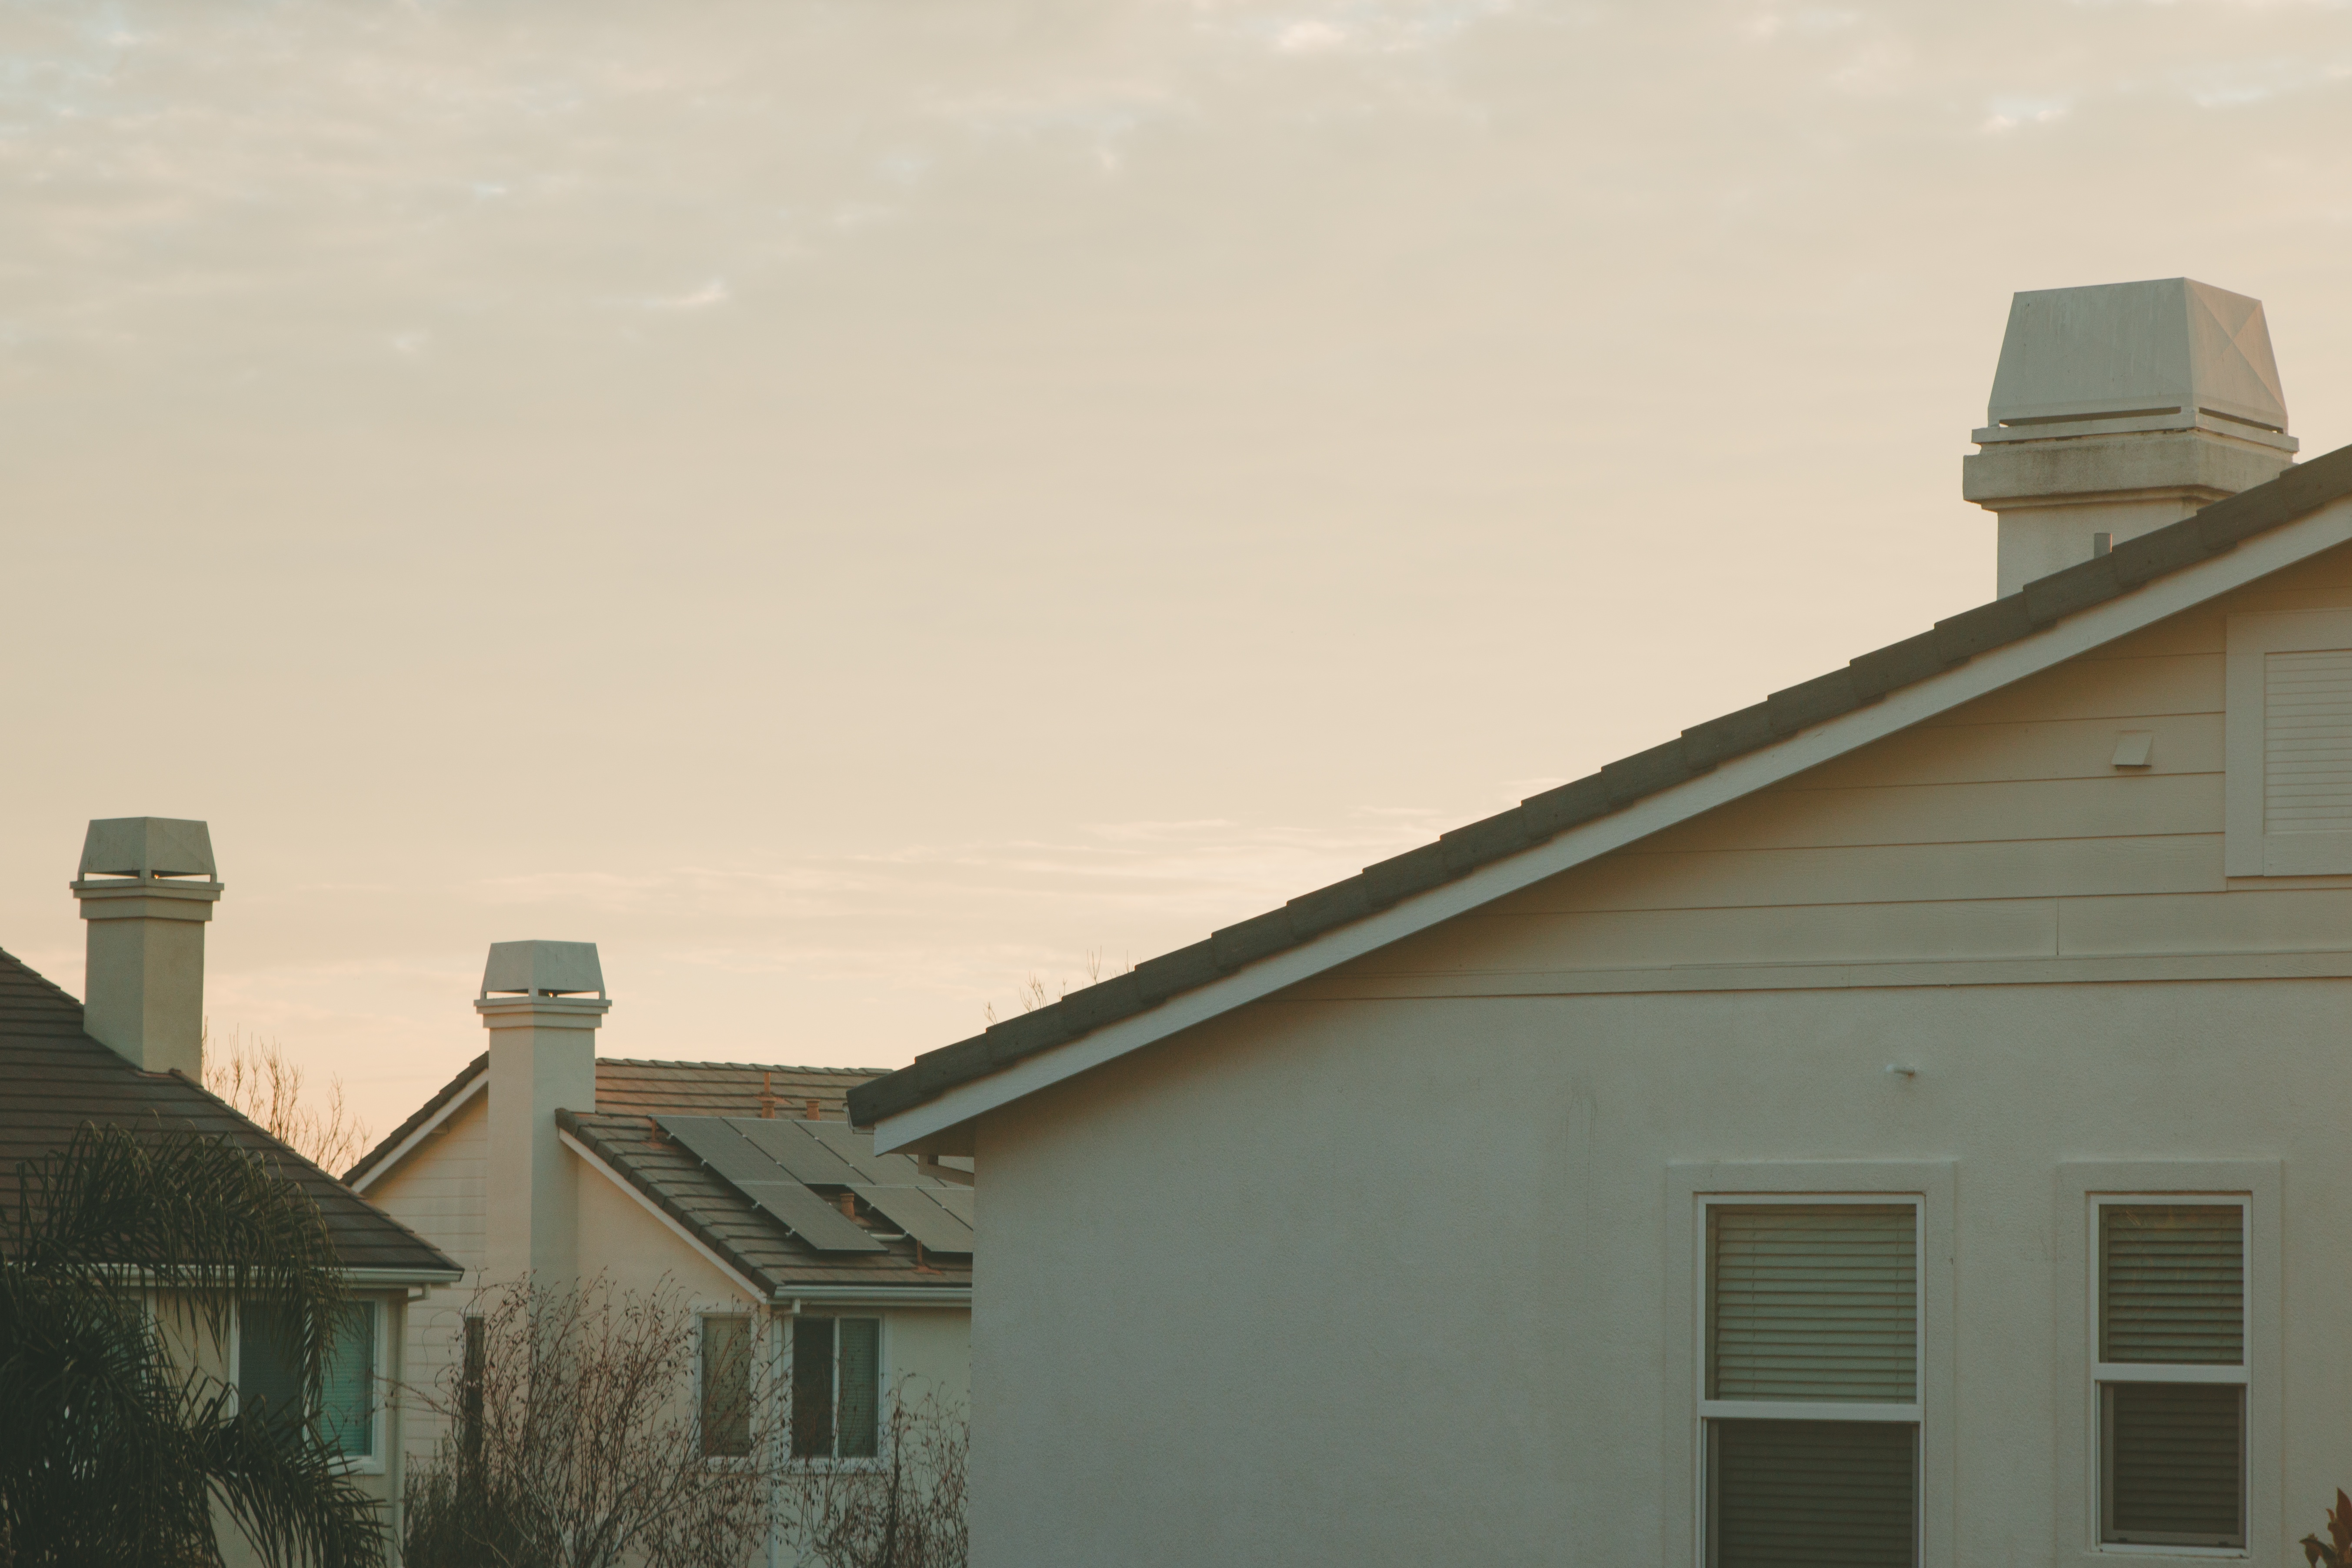
house, window, roof, home, wall, facade, lighting